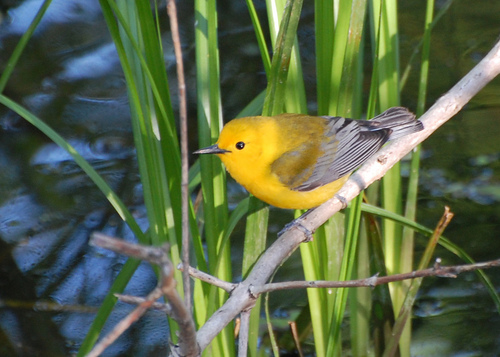
this small round bird is bright yellow with grey, white, and black wings.
this bird has a bright yellow head and breast with grey wings and tail feathers.
this bird is yellow with black and white on its wings and has a long, pointy beak.
a small full bodied yellow bird with black tail feathers and small black eyes.
yellow and gray bird with a small beak and wide frame.
this bird is yellow with grey and has a long, pointy beak.
this is a yellow bird with gray wings and tail and a black thin pointed beak
this is a yellow bird with gray wings and tail and a pointed black beak.
an unusual looking bird with small, black eyes and a mostly yellow body with distinct white and black wings.
this small bird has very small, dark, black eyes and a yellow head.
Species: Prothonotary Warbler